Landmarks in Buenos Aires

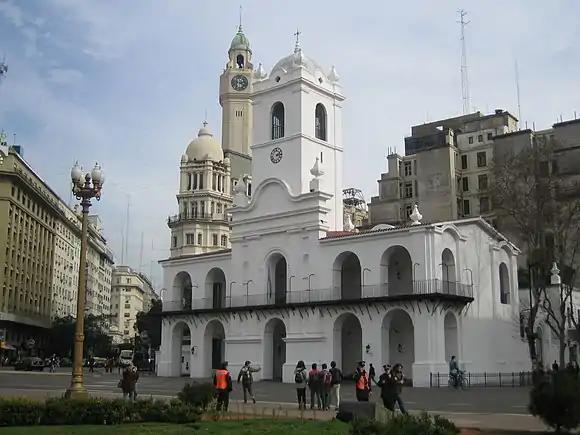
Buenos Aires Cabildo.

The Cabildo building was used as the government house during the colonial times of the Viceroyalty of the River Plate. The original building was finished in 1610 but was soon found to be too small and had to be expanded. Over the years many changes have been made. In 1940, the architect Mario Buschiazzo reconstructed the colonial features of the Cabildo using various original documents.